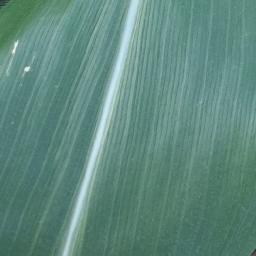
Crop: corn
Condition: (maize)_healthy